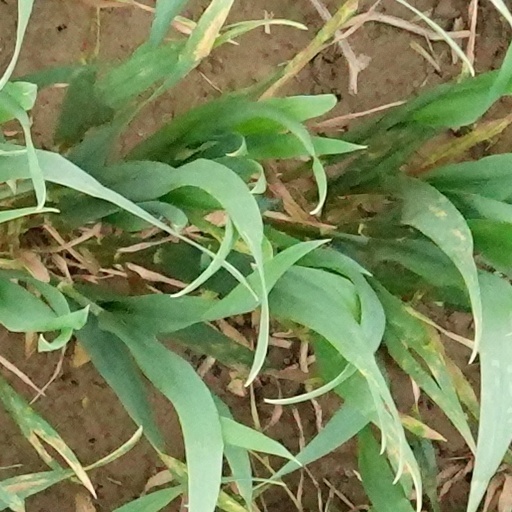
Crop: wheat